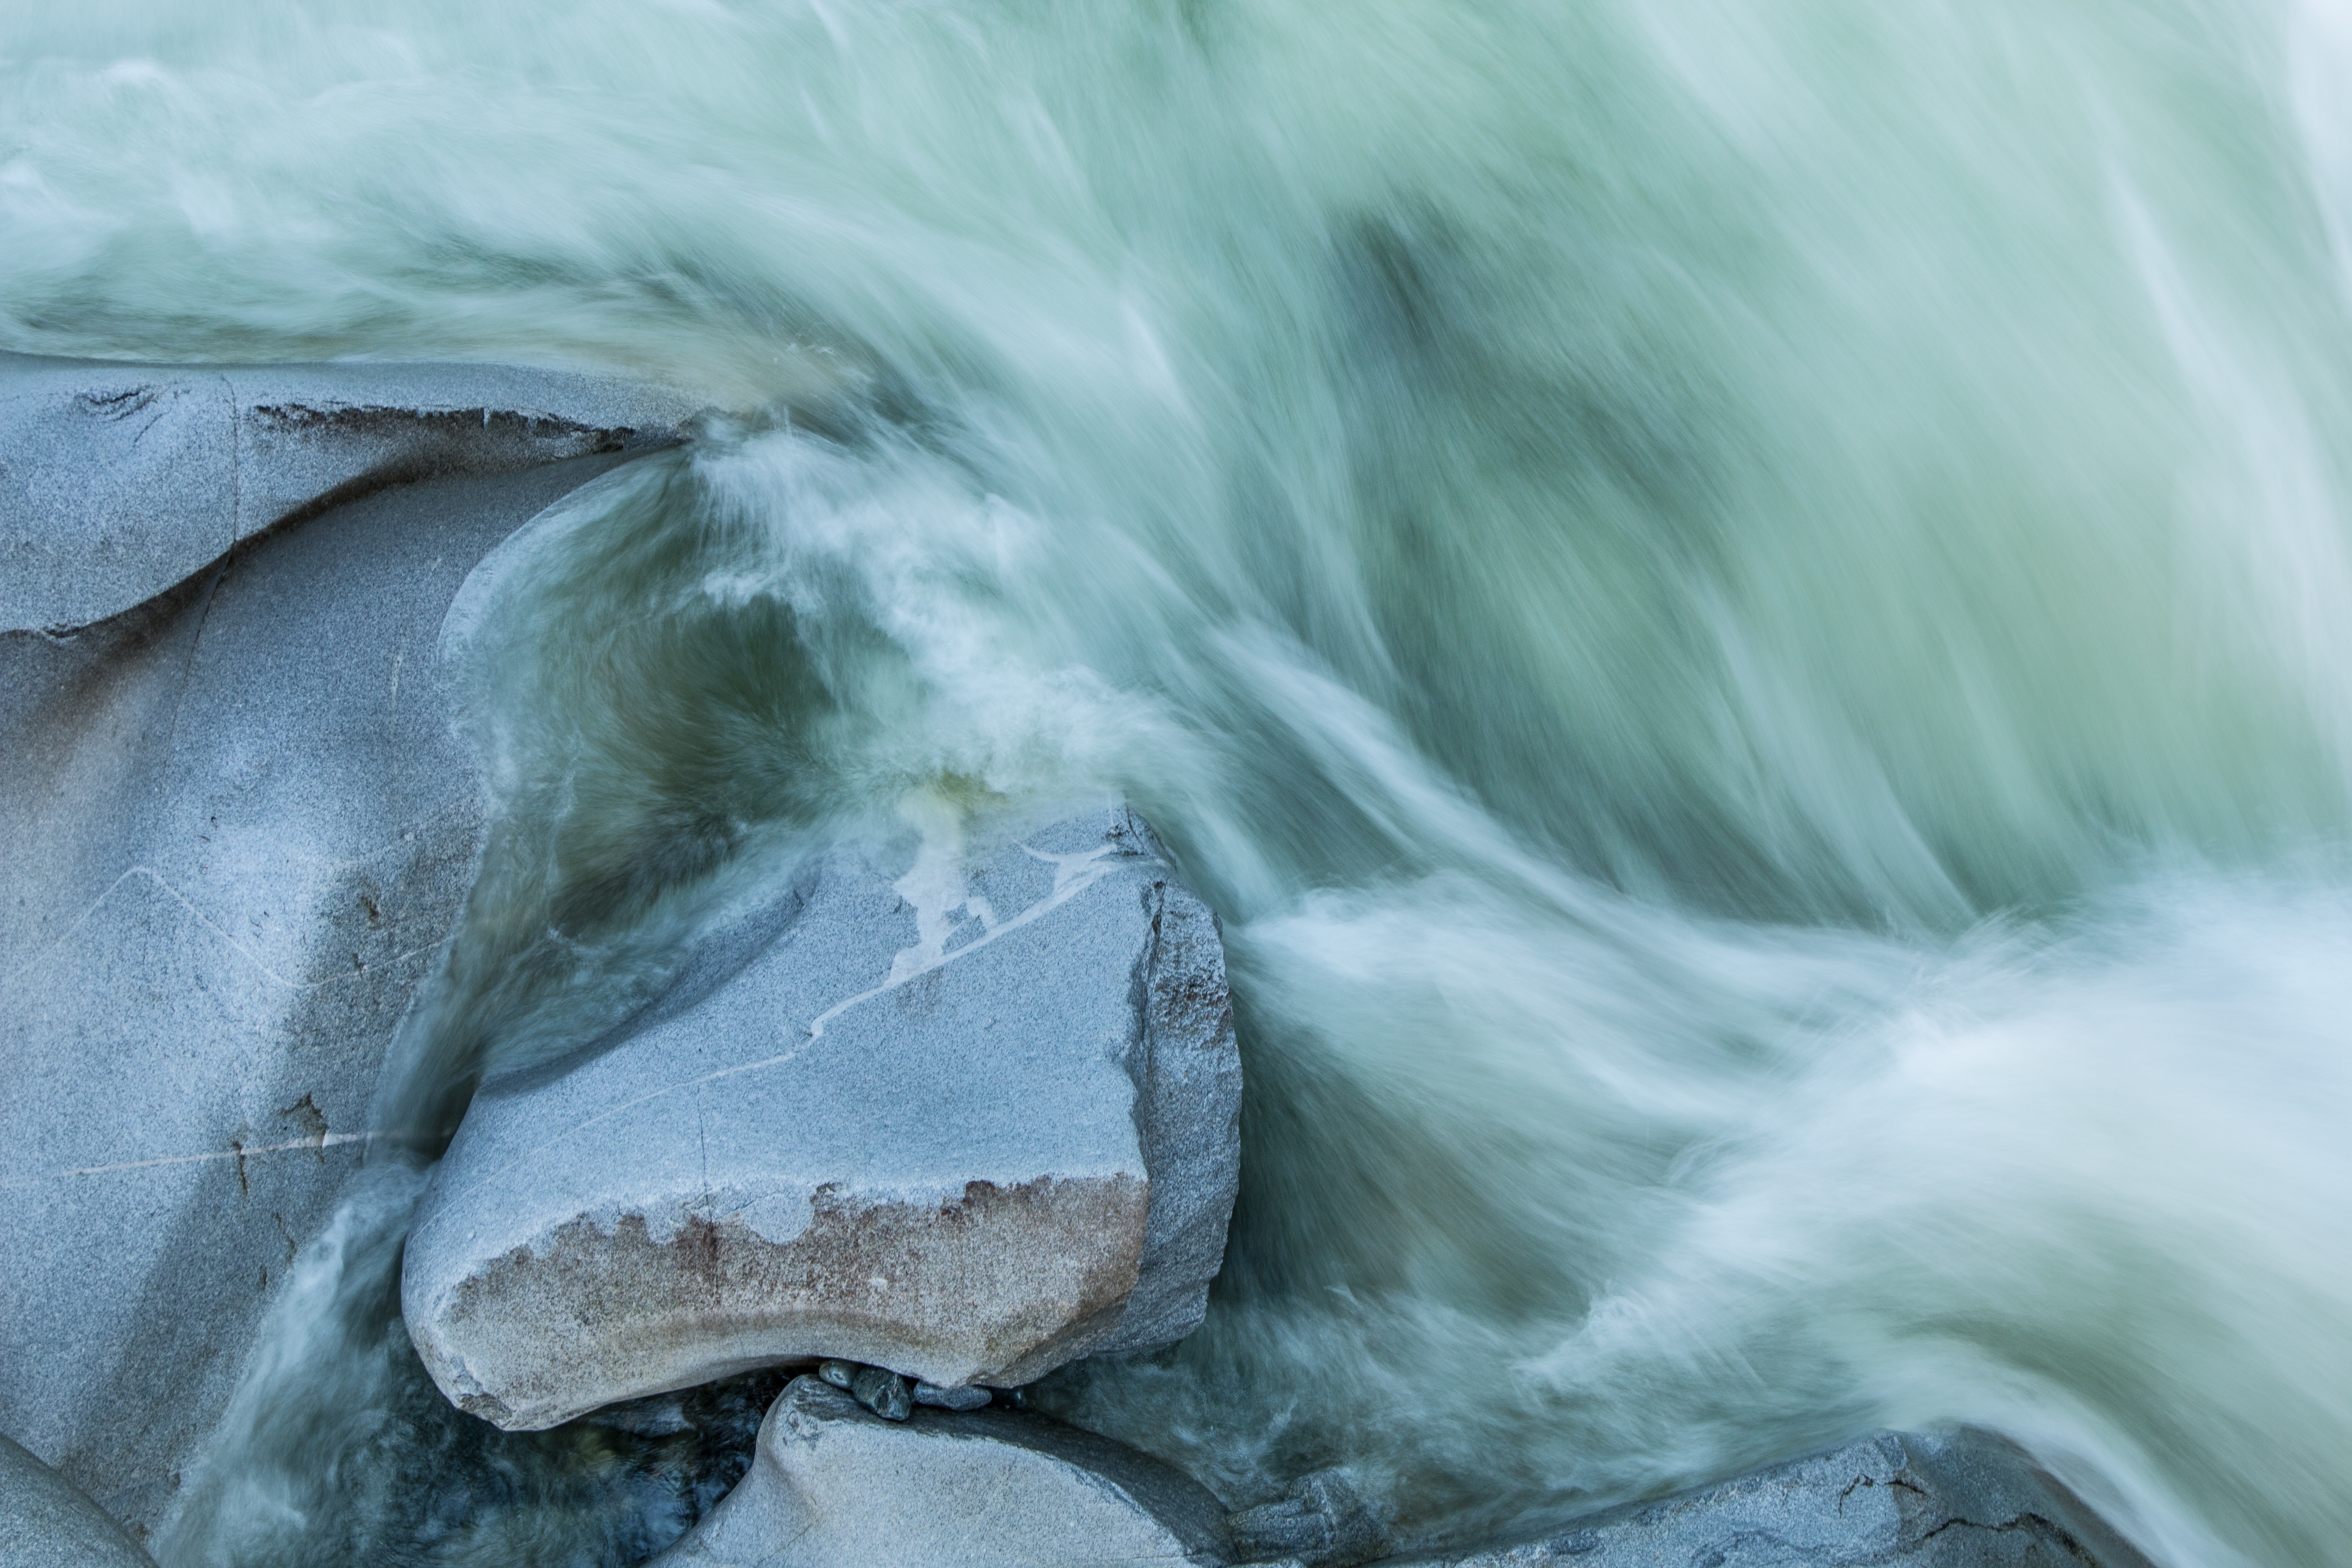
sea, water, nature, rock, ocean, liquid, wave, wet, river, motion, stream, ice, flow, flowing, splash, rapid, splashing, rocks, whitewater, wind wave